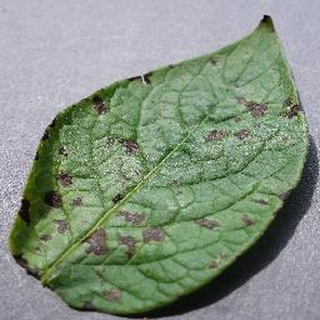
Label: potato_early_blight